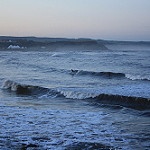
Label: sea